United States Air Force in South Korea

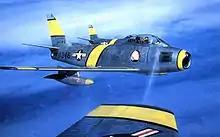
North American F-86F-30-NA Sabres of the 4th FIW/335th FIS "Chiefs" over Korea. Serial 52-4346 identifiable.

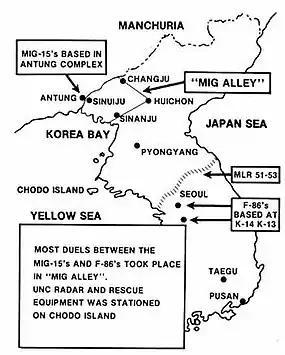
Aerial Combat in Korea

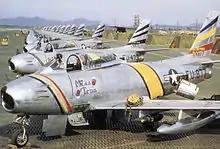
North American F-86F-30-NA Sabres of the 8th Fighter-Bomber Group, Korea, 1953. Serial 52-4877 in front in Wing Commander's colors, 52-4473 alongside.

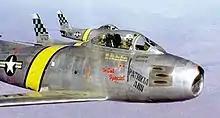
North American F-86E-10-NA Sabres of the 25th Fighter-Interceptor Squadron (51st) FBG over Korea. Identifiable is serial is 51–2742.

The biggest air battle of that spring took place on 12 April when a formation of 39 B-29s escorted by F-84Es and F-86As were attacked by over 70 MiGs. Three B-29s were lost, whereas 14 MiGs were claimed destroyed, four by the escorting Sabres and ten by B-29 gunners.